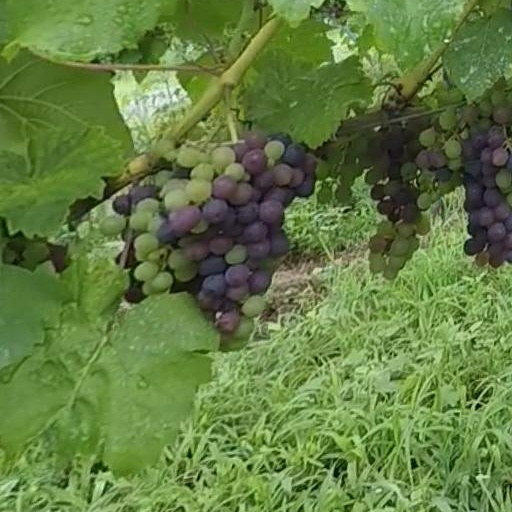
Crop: grape